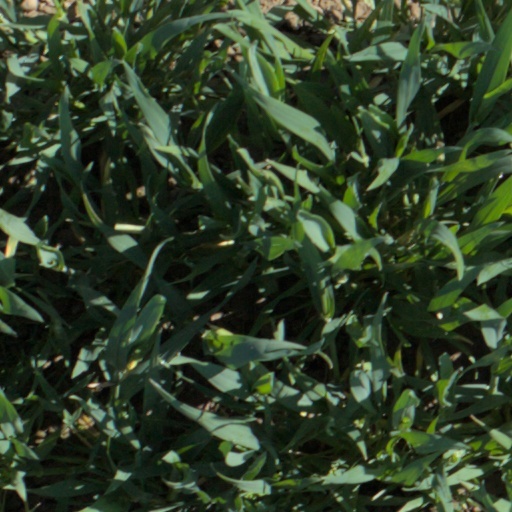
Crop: wheat